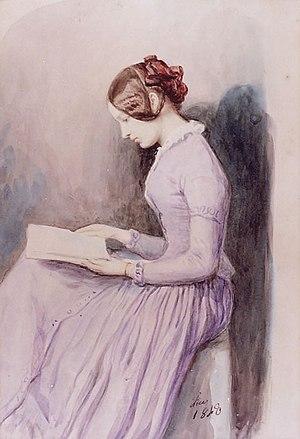
Joséphine Koberwein ou Youzia Iossifovna Koberwein naquit à Biélaia Tserkov le 12 mai 1825 et mourut à Nice le 23 février 1893.
Joseph Fricero, né le 4 décembre 1807 à Nice et mort le 26 septembre 1870 dans la même ville, est un artiste-peintre français. Il est le fils de Philippe Fricero et Marie-Marthe Cochois, son épouse.